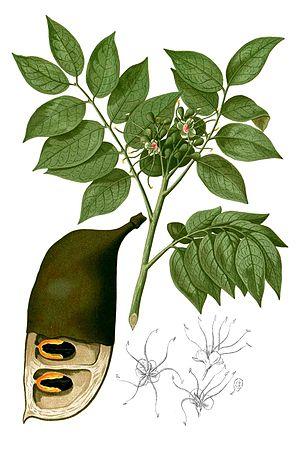
Afzelia rhomboidea est une espèce de plantes de la famille des Fabacées.